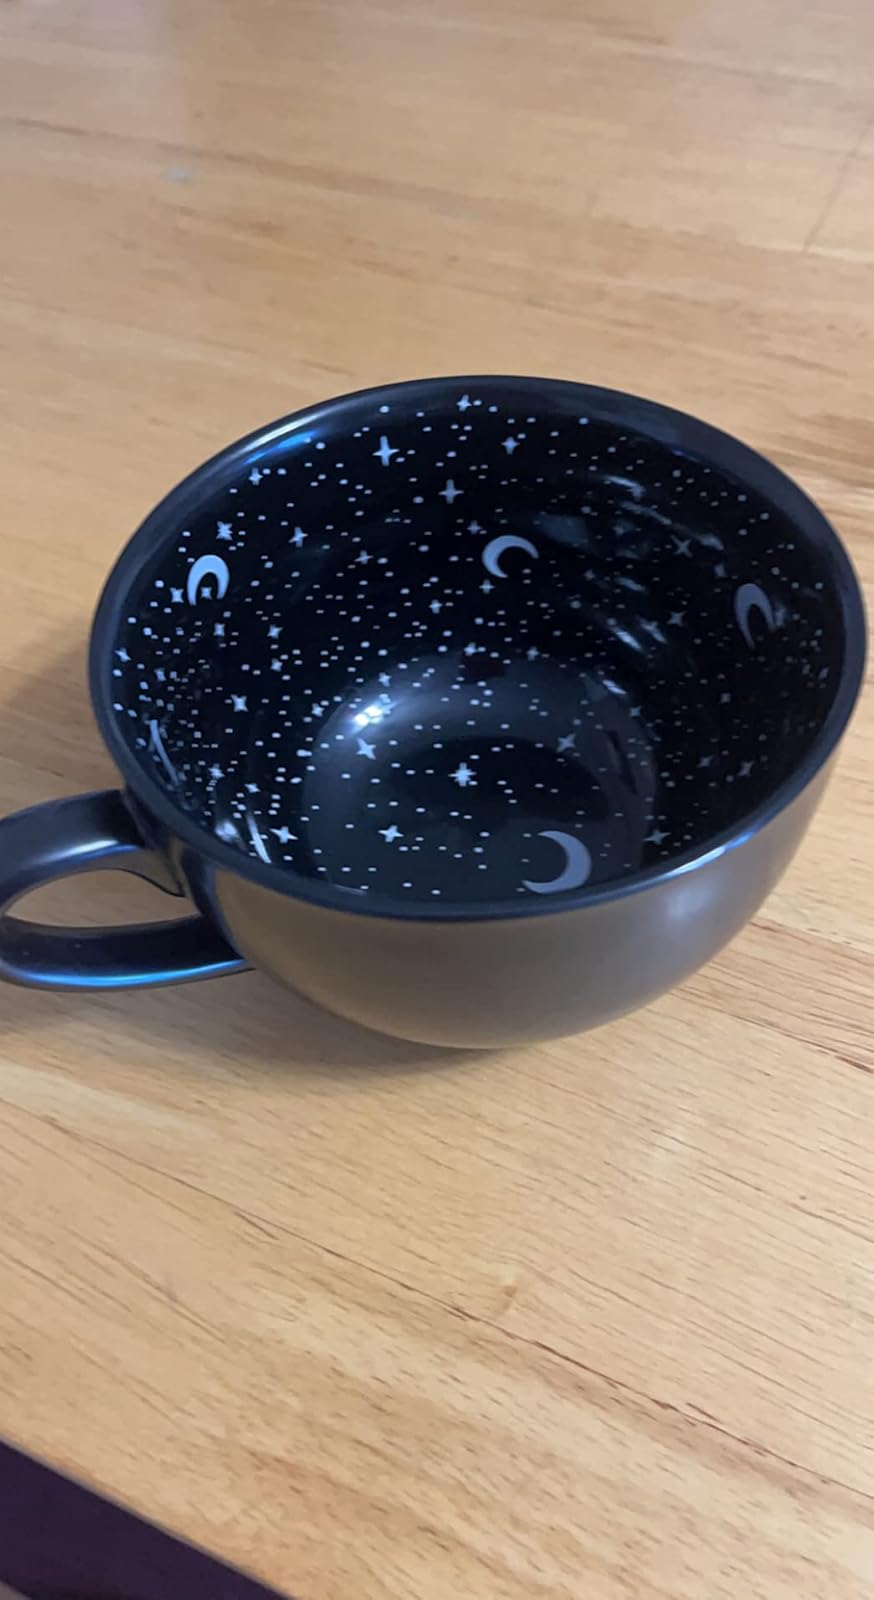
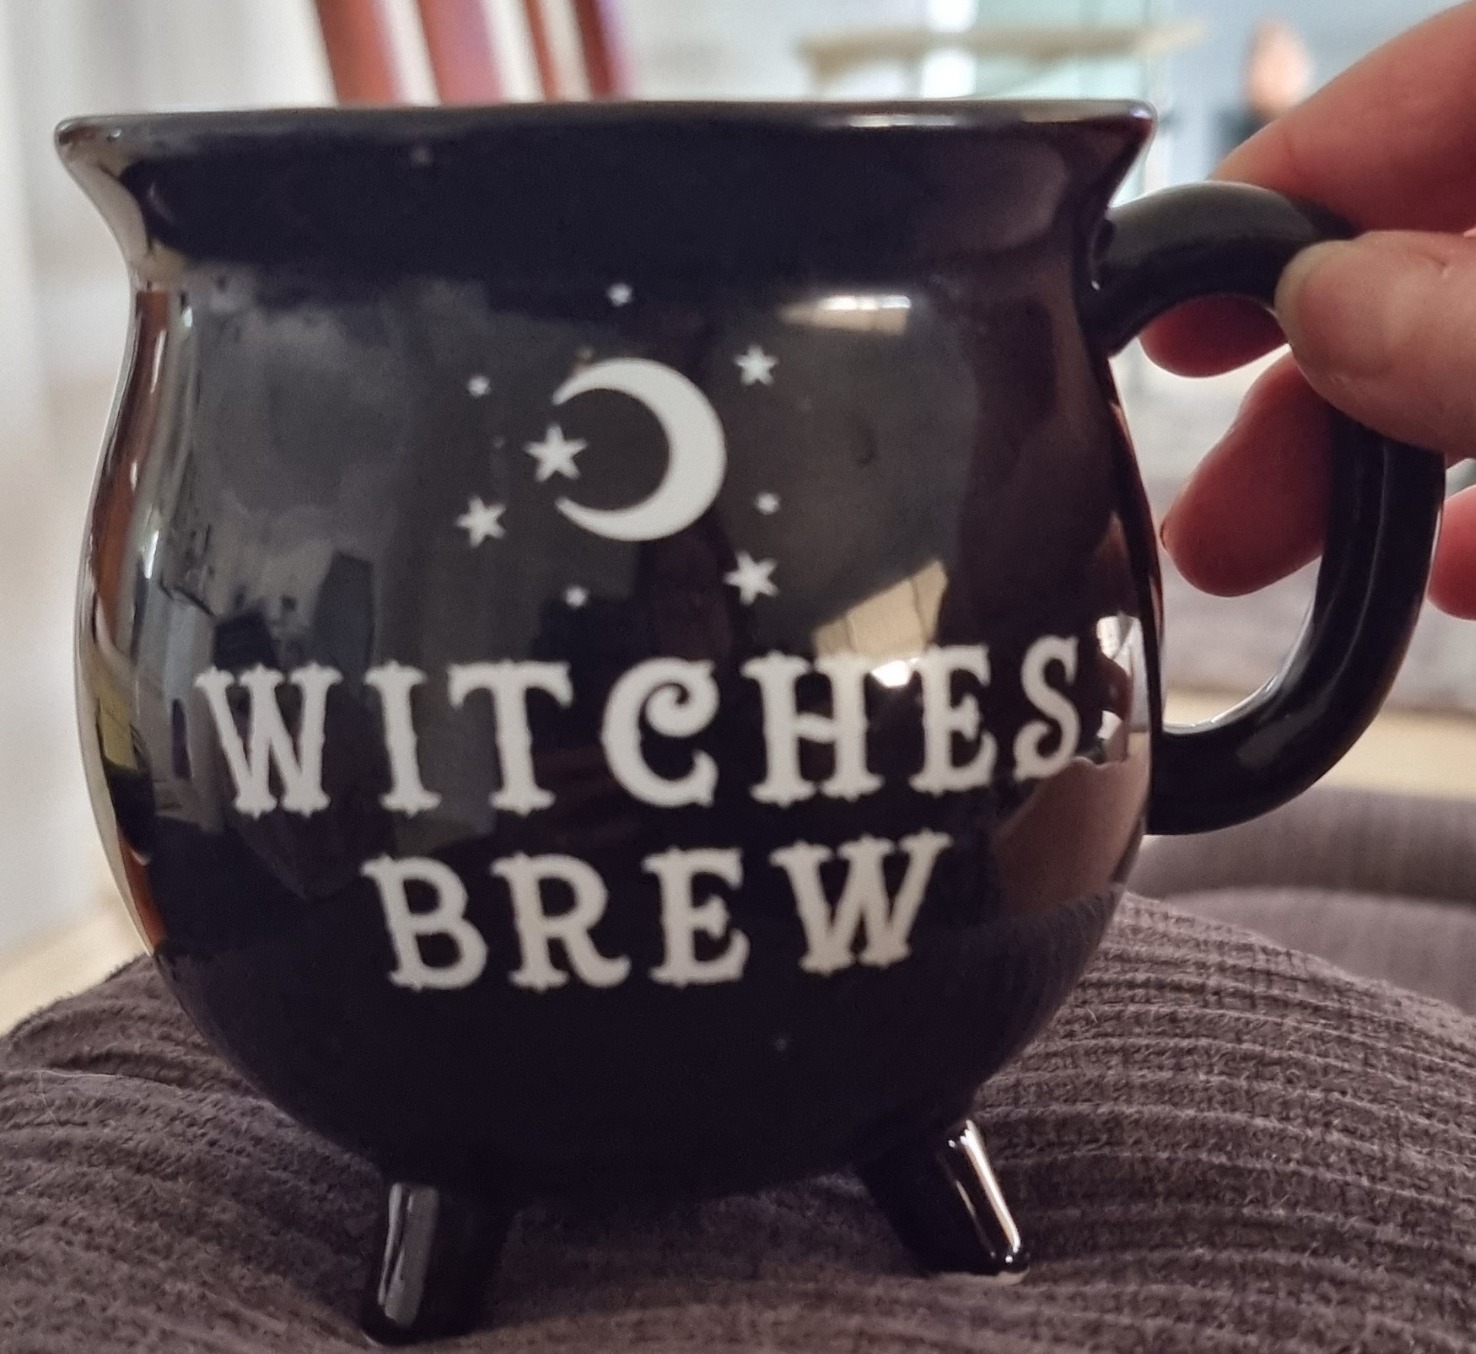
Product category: items_mug
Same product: no